Egyptian Revival architecture in the British Isles

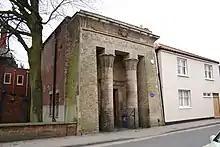
Masonic Lodge, Boston 1860–63

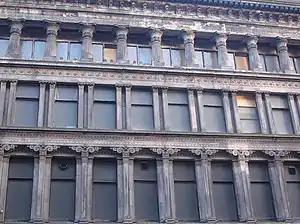
The Egyptian Halls frontage on Union Street

Stone pyramids were occasionally used as funerary Mausoleum from the late 17th century onwards. The inspiration is likely to have been a pyramid built in Rome, about 18–12 BC, as a tomb for Gaius Cestius, a magistrate and member of the Septemviri Epulonum. This was well known from the mid-18th century engraving of the pyramid by Piranesi's. The earliest example in the British Isles of a pyramid is the Clark Mausoleum at Peniciuk in Scotland of the late 17th century. In 1783 a pyramid was added to an otherwise classical mausoleum designed by James Wyatt for the Darnley family at Cobham Park in Kent. Then in 1794–96 a pyramid mausoleum by the Italian architect Joseph Bonomi for William Assheton Harbord in Blickling Park in Norfolk. Bonomi would have been familiar with the Pyramid of Cestius in Rome Other pyramidal mausoleums are Franics Douce's of 1760 at Nether Wallop and his cousin built the pyramid at Farley Mount in 1734 to commemorate a racehorse he owned, while another relative "Mad Jack" Fuller had a pyramidal mausoleum built at Brightling in Sussex in 1834.